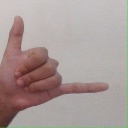
अक्षर: द